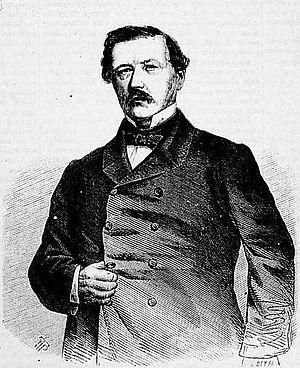
Comte Gustaw Potworowski du clan Dębno, né le 3 juin 1800 dans le hameau de Bielewo et mort le 23 novembre 1860 à Posen, est un militant activiste polonais, fondateur de la Kasyno à Gostyń et militant de la Ligue polonaise.
Le Comité national polonais, fut créé en Pologne durant l'Insurrection de Grande-Pologne de 1848.